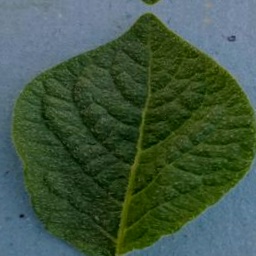
Etiqueta: Sana